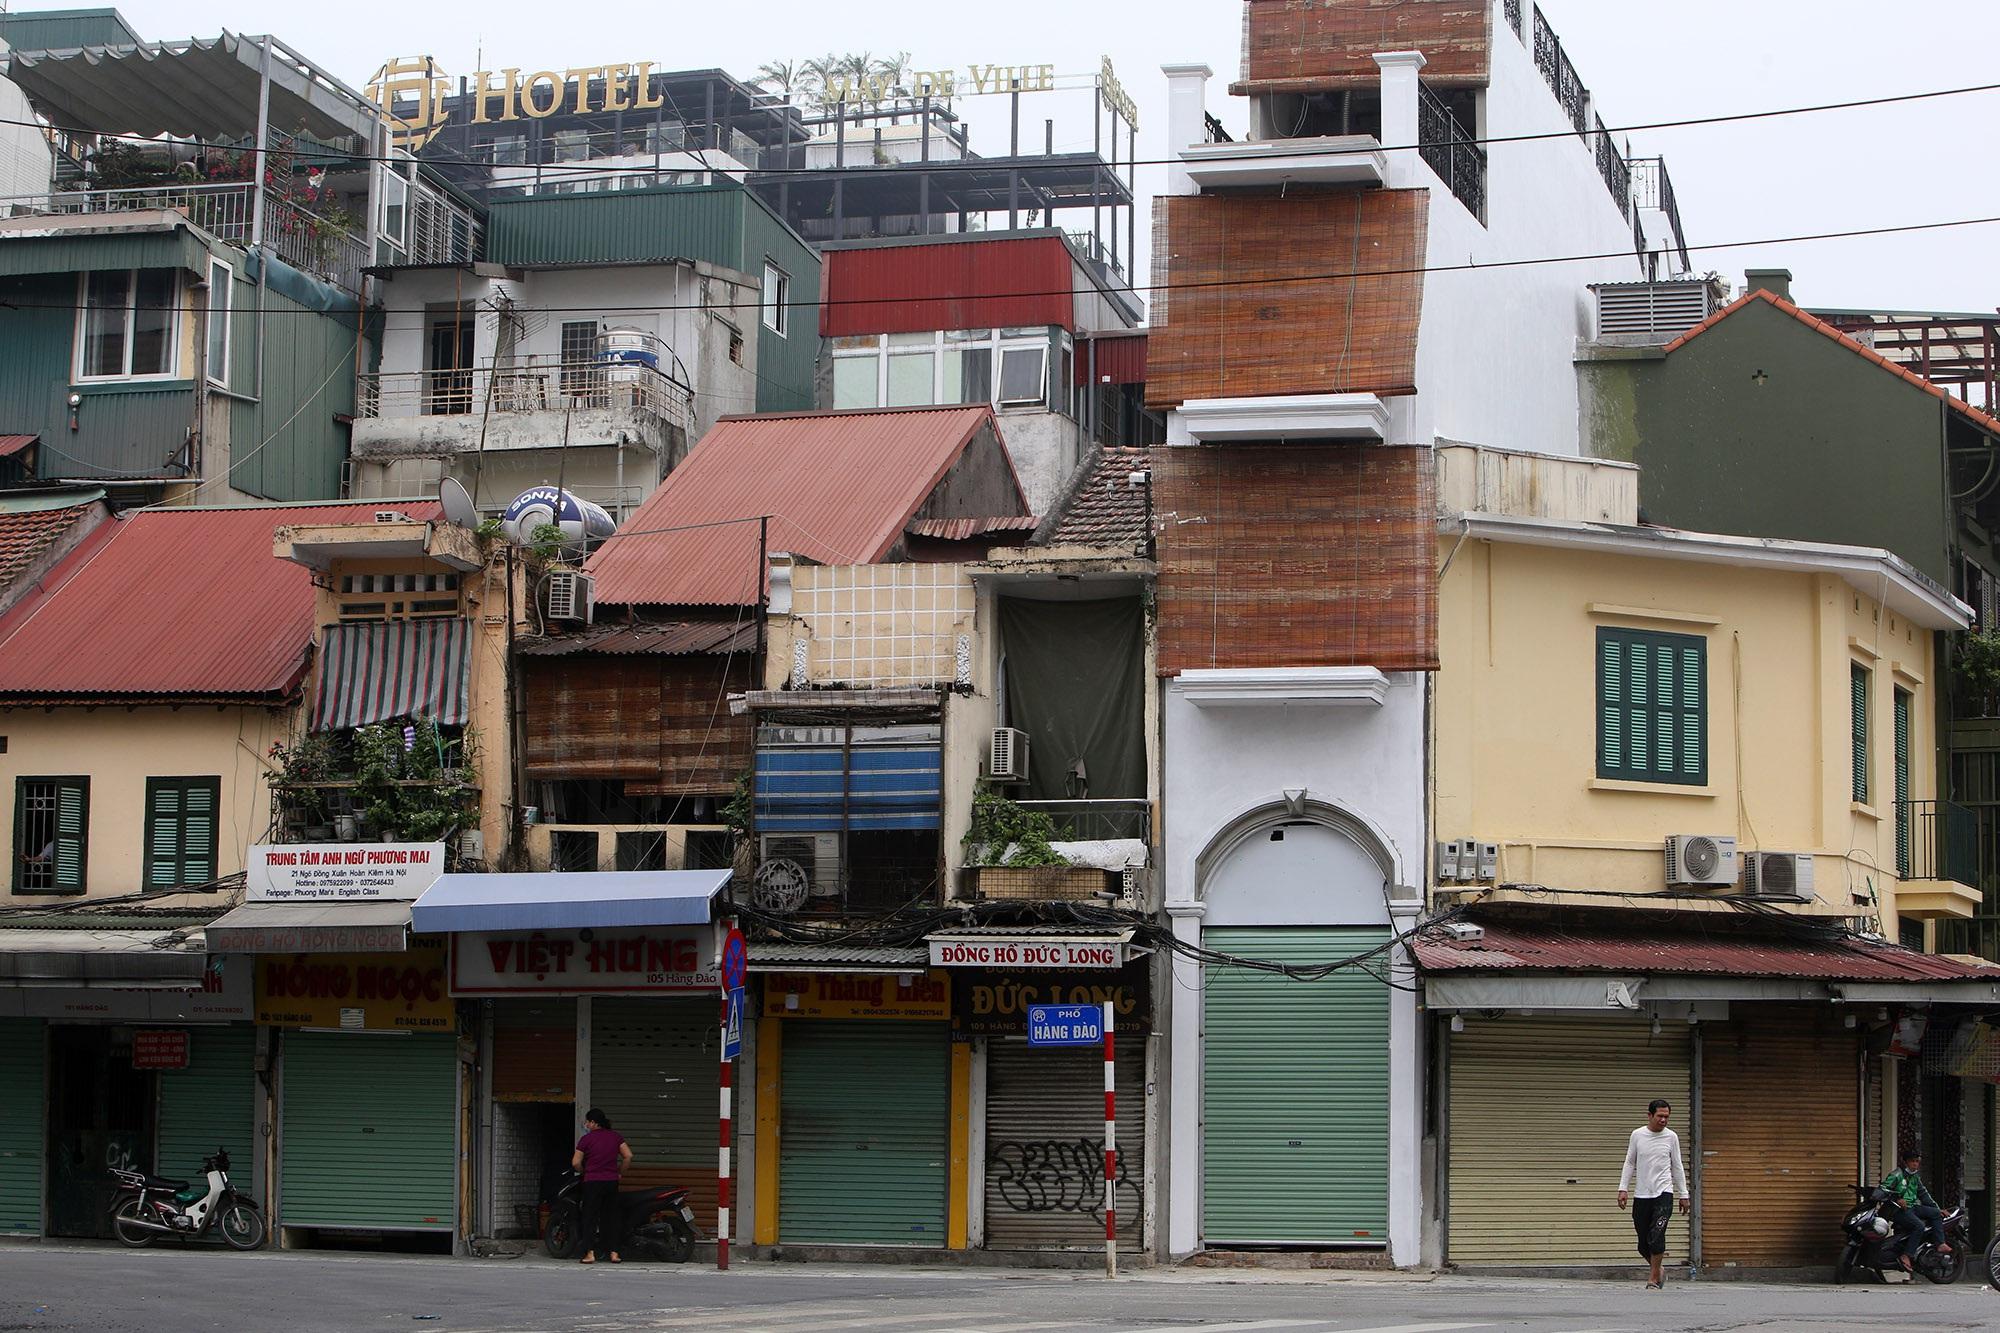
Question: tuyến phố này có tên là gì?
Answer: đây là phố hàng đào